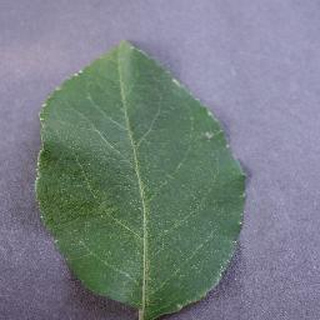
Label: healthy_apple